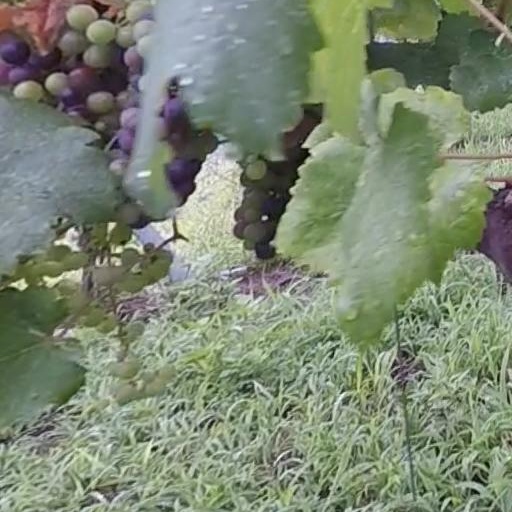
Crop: grape